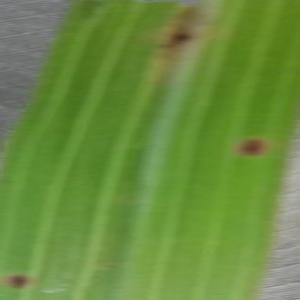
Disease: Brownspot